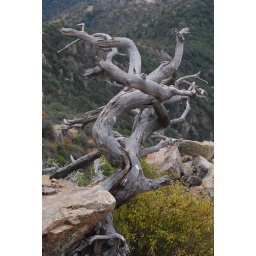
Dead tree among the rocks by the side of the road between the ridge and bowl sites.